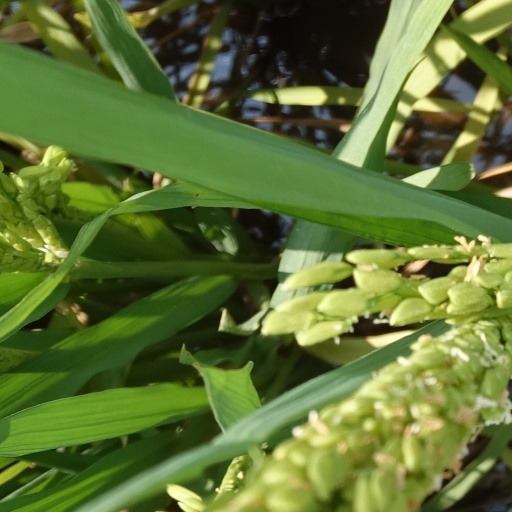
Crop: rice